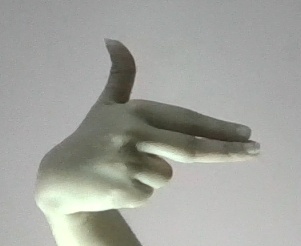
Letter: ghain